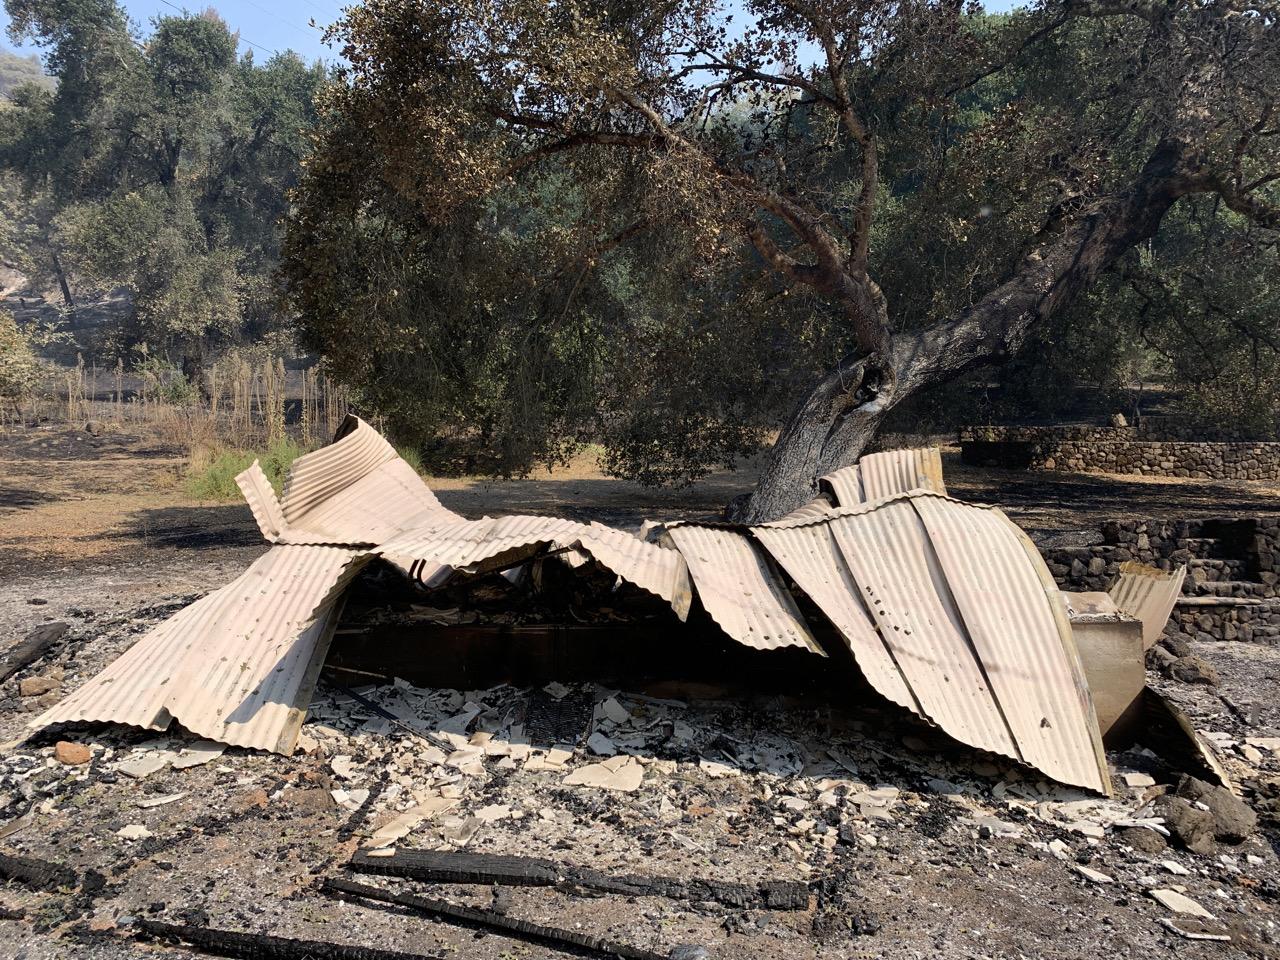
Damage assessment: destroyed